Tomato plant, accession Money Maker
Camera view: vertical (180 deg); turntable rotation: 150 degrees
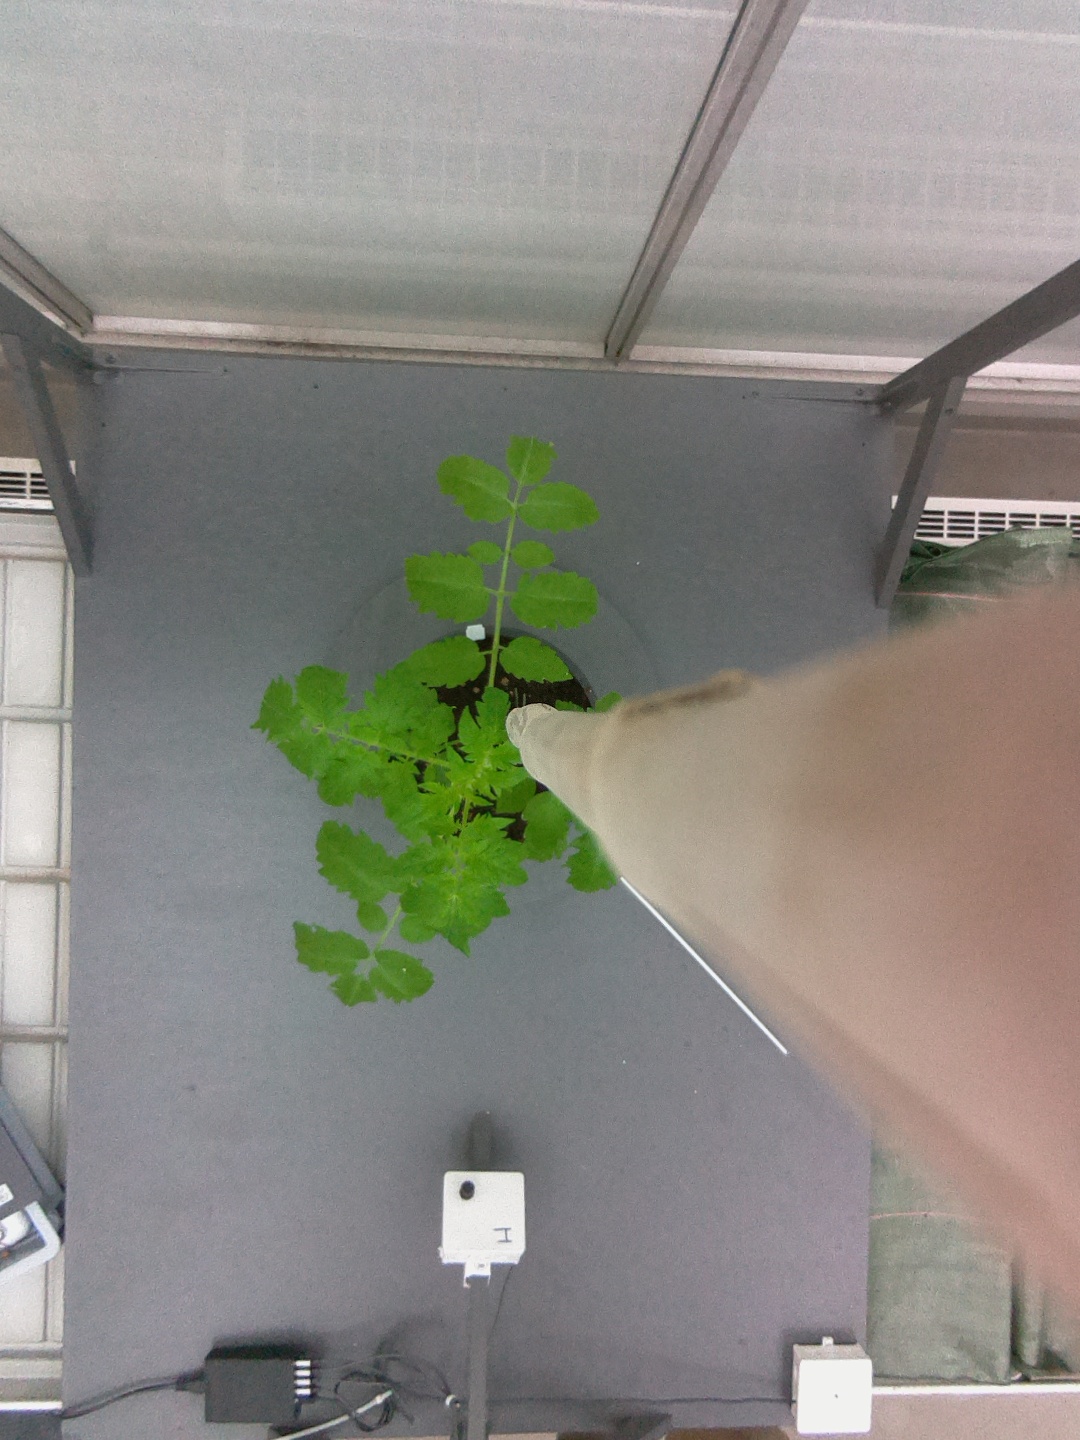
BBCH growth stage 13: 6 of true leaves visible